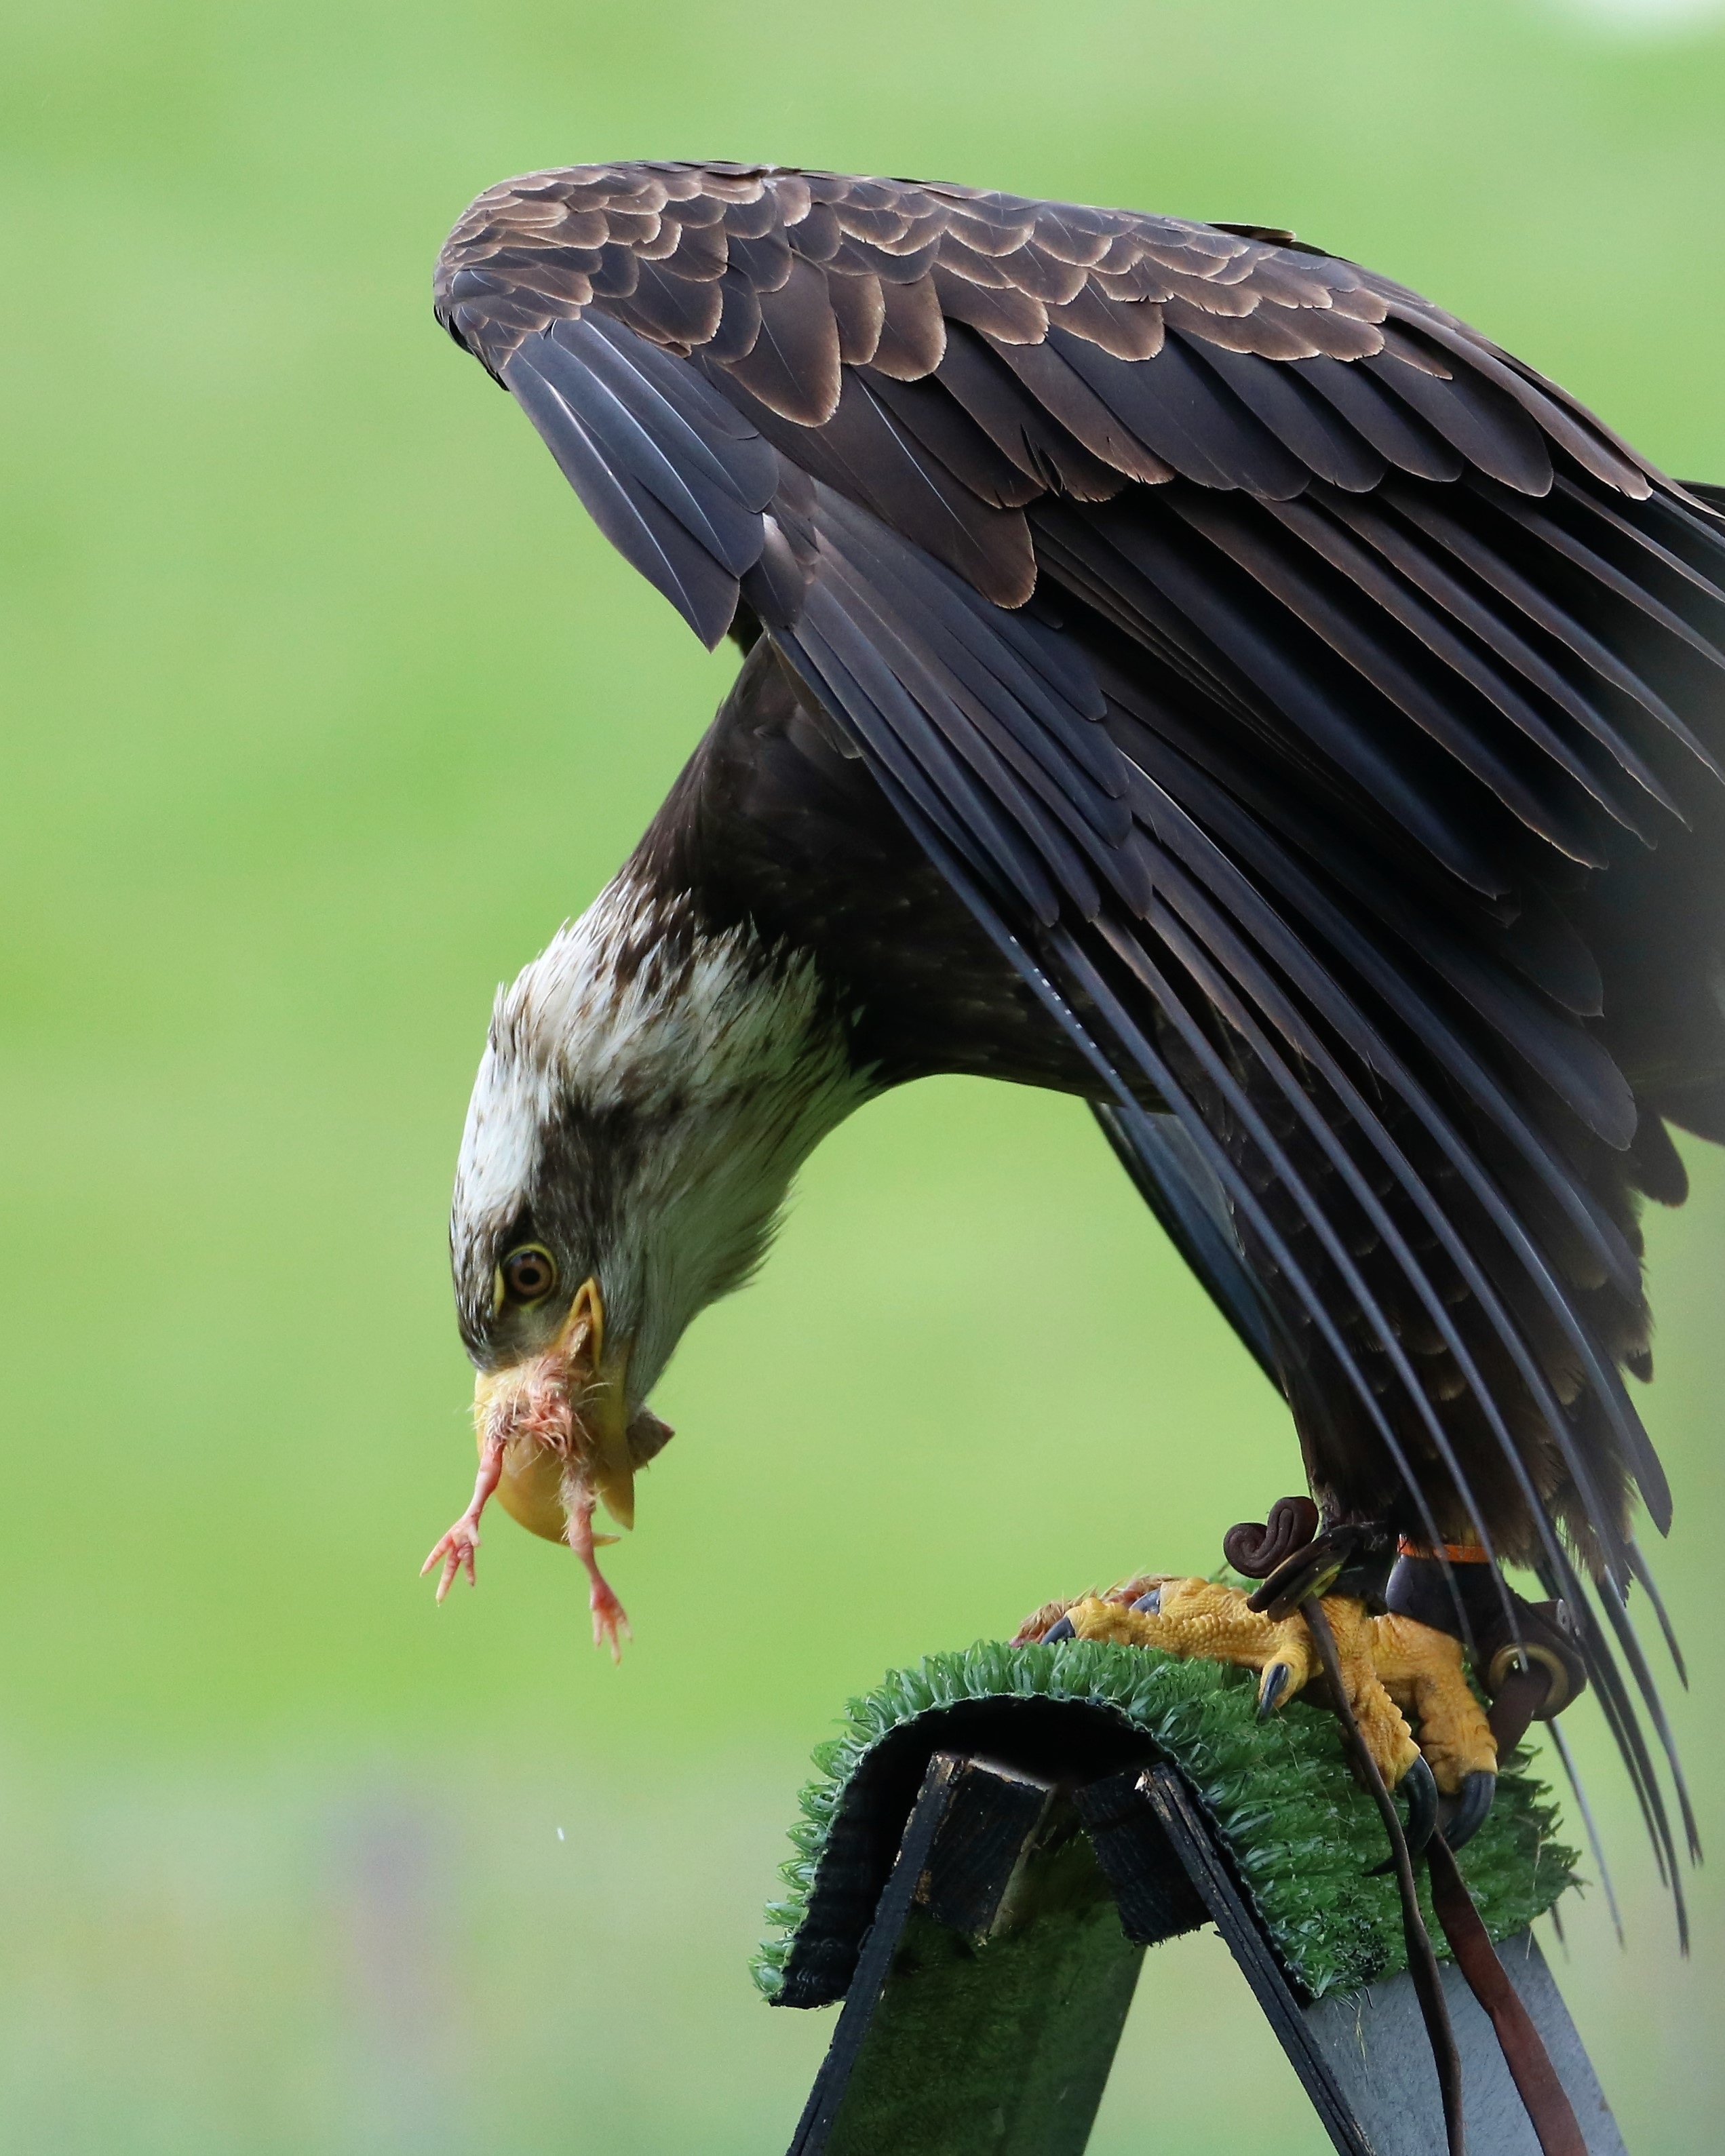
nature, bird, wing, animal, wildlife, wild, beak, eagle, predator, hawk, avian, fauna, raptor, majestic, bird of prey, bald eagle, vertebrate, falcon, prey, buzzard, perching bird, accipitriformes